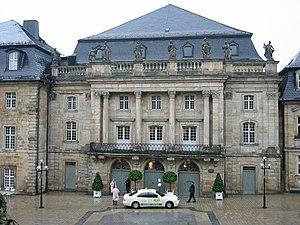
Bayreuth est une ville d'Allemagne, située sur le Roter Main, dans une région boisée du nord de la Bavière, la Franconie. Elle est la capitale de la Haute-Franconie, un des sept districts qui forment la Bavière. Elle est devenue une importante ville universitaire et un centre économique de pointe en matière de haute technologie.
La Redoute de Spa fut érigé en 1762. Aujourd'hui, le casino de Spa qui lui a succédé est le centre majeur de la vie culturelle et touristique de la ville d'eau et est considéré comme étant le plus vieux casino du monde.